SS Lazio

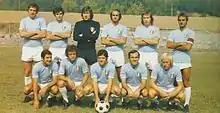
SS Lazio team which won the club's first "scudetto" in 1974

"Società Podistica Lazio" was founded on 9 January 1900 in the Prati district of Rome. Until 1910, the club played at an amateur level until it officially joined the league competition in 1912 as soon as the Italian Football Federation began organising championships in the center and south of Italy, and reached the final of the national championship playoff three times, but never won, losing in 1913 to Pro Vercelli, in 1914 to Casale and in 1923 to Genoa 1893. In 1927, Lazio was the only major Roman club which resisted the Fascist regime's attempts to merge all the city's teams into what would become Roma the same year. The club played in the first organised Serie A in 1929 and, led by legendary Italian striker Silvio Piola, achieved a second-place finish in 1937 – its highest pre-war result.